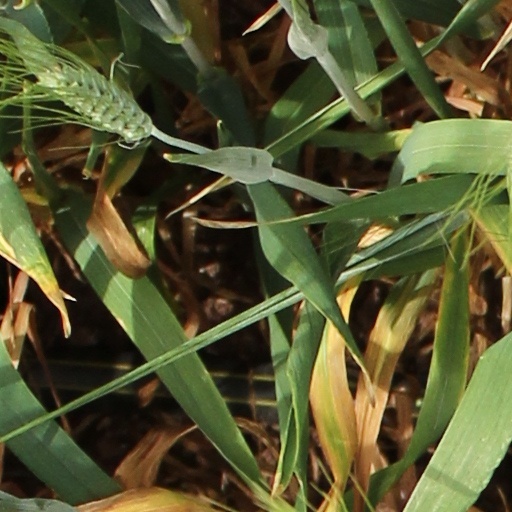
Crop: wheat